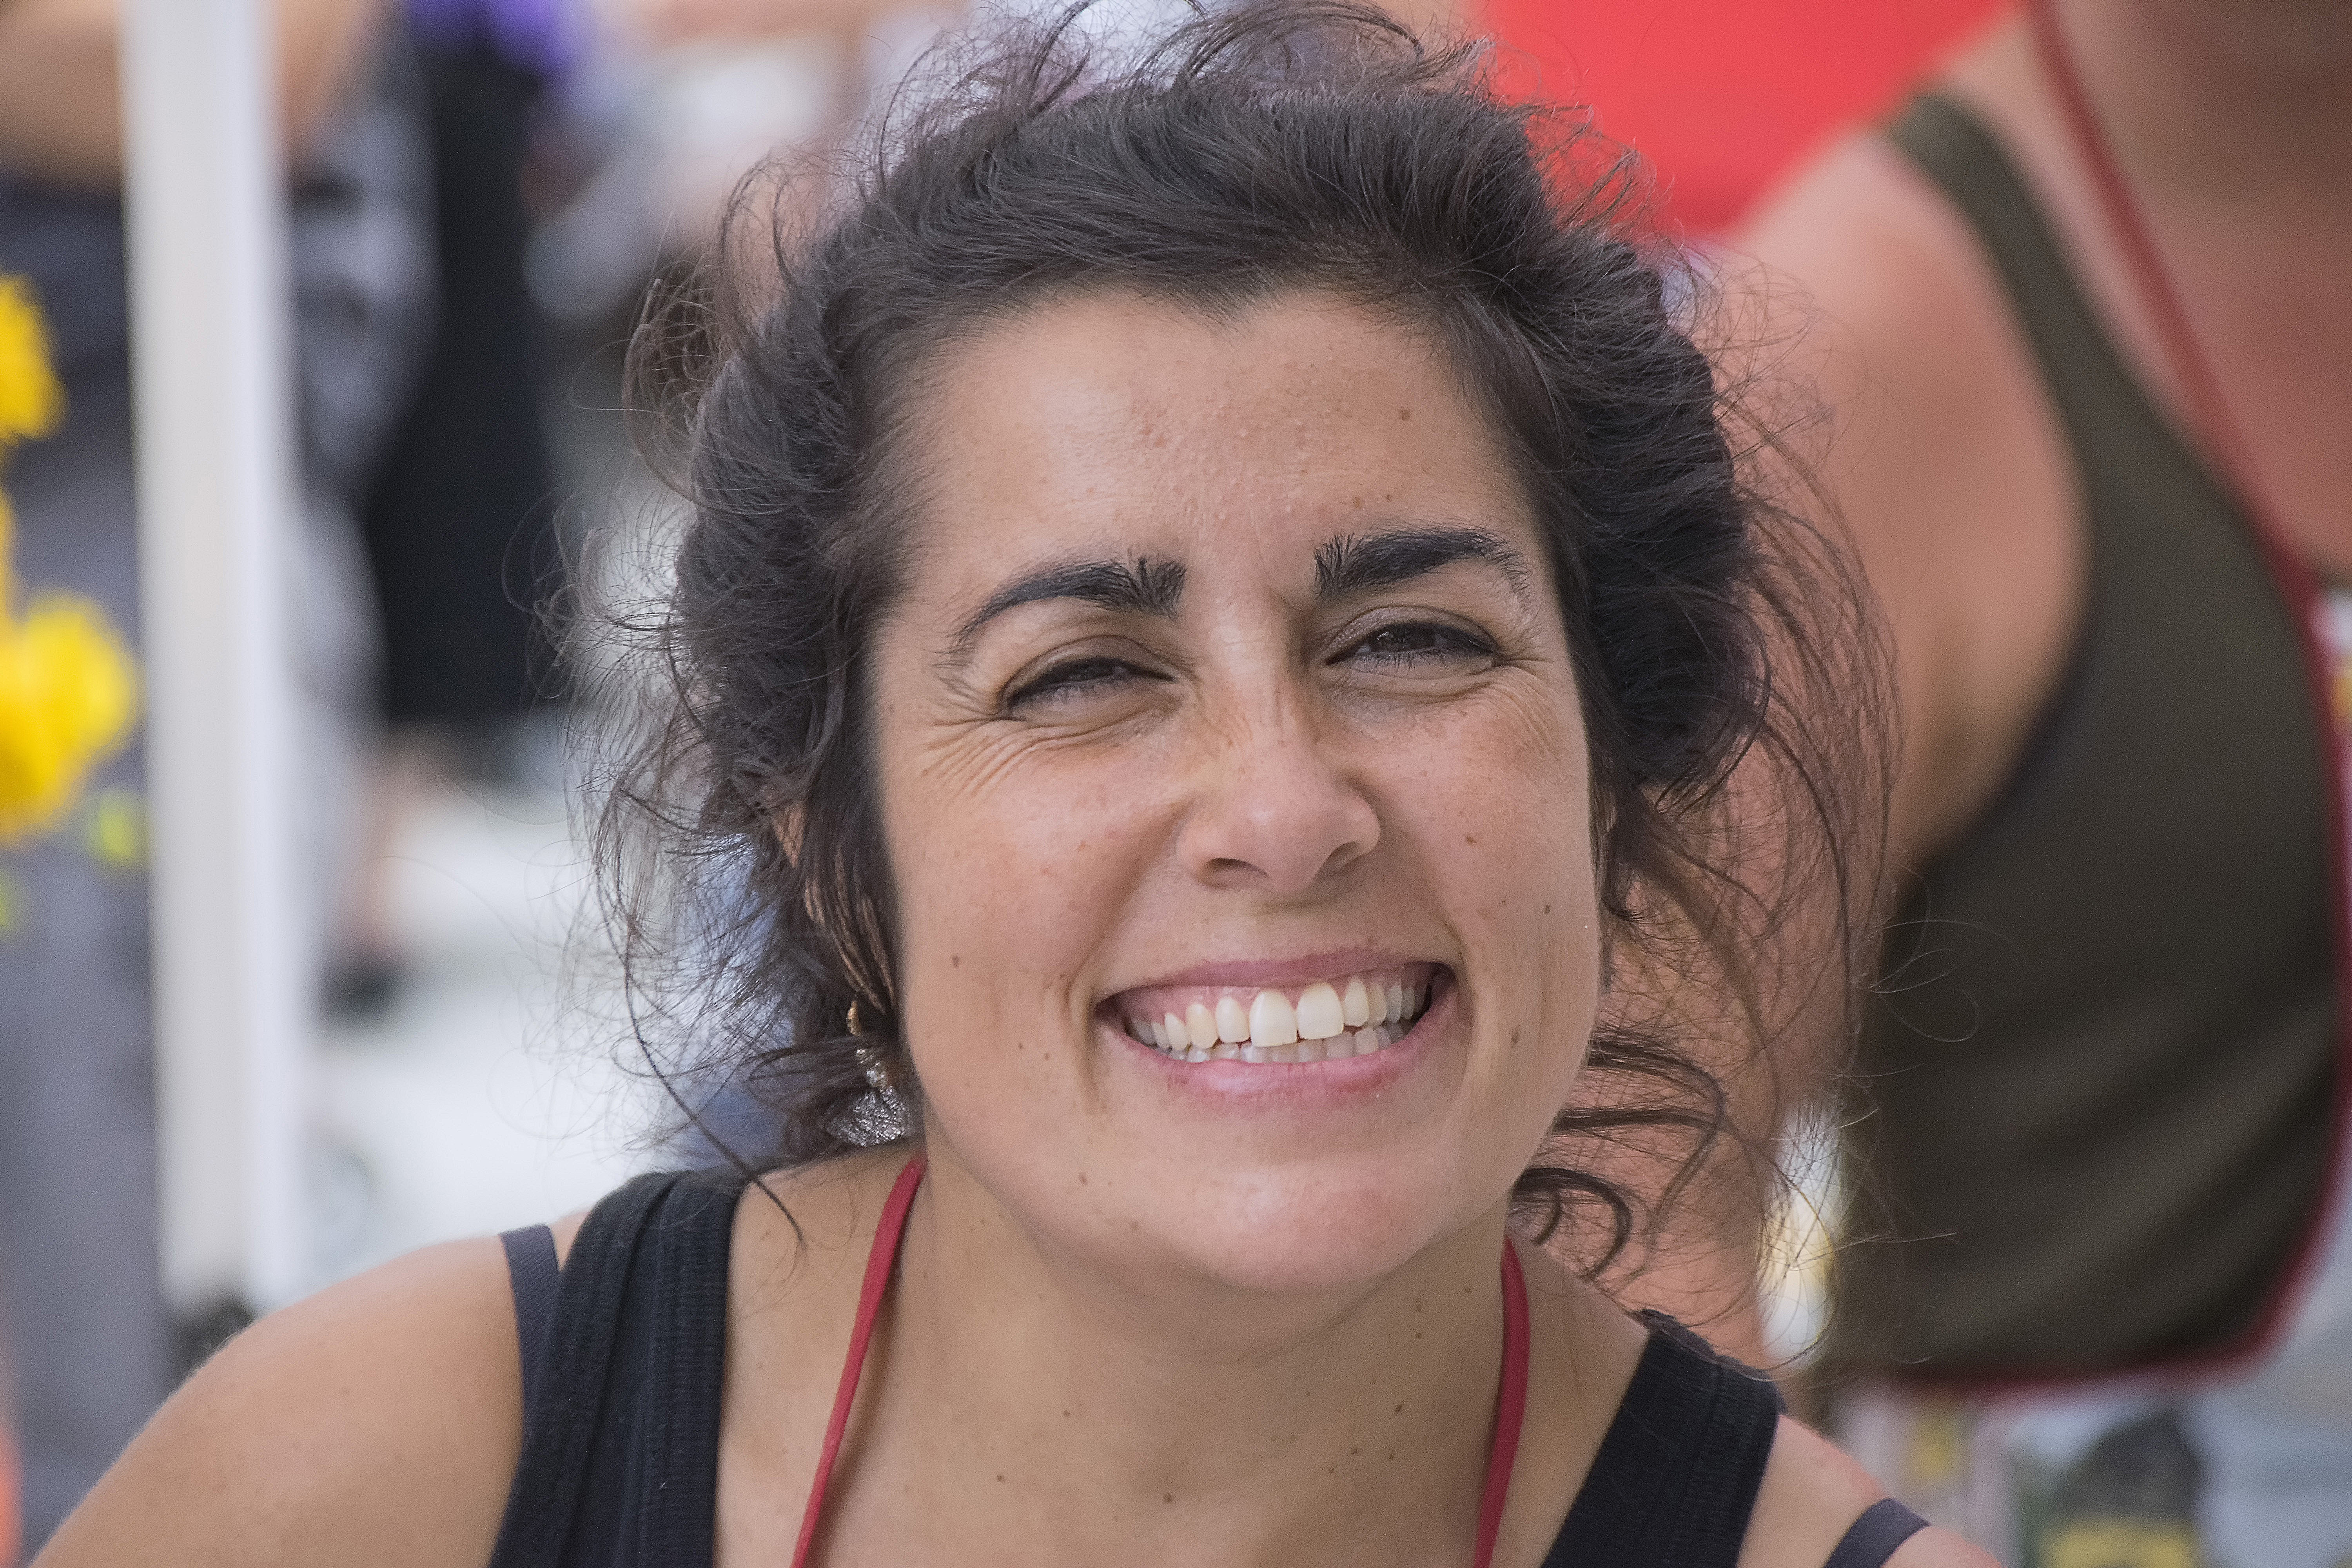
person, girl, woman, hair, urban, red, youth, lady, graffiti, facial expression, hairstyle, smile, human body, face, art, canada, head, singing, skin, beauty, organ, quebec, laughter, emotion, sherbrooke, urbain, amalgam